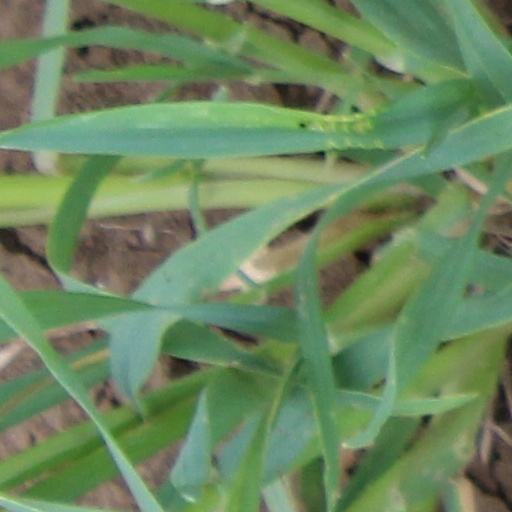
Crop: wheat